Hettlingen railway station

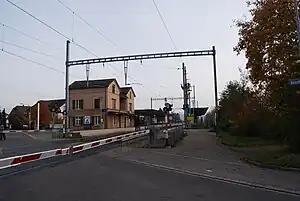

Hettlingen is a railway station in the municipality of Hettlingen in the canton of Zurich, Switzerland. It is located on the Rheinfall line, within fare zone 160 of the Zürcher Verkehrsverbund (ZVV).